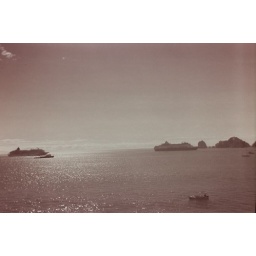
cabo san lucis in black and white